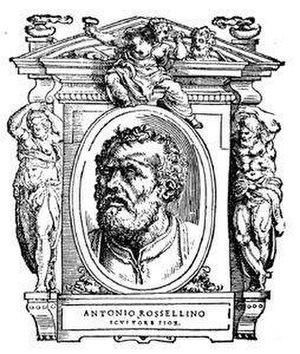
Antonio Gamberelli, surnommé Antonio Rossellino, en raison de la couleur de ses cheveux, est un sculpteur florentin. Son grand frère, de qui il reçoit son éducation artistique, est le sculpteur et architecte Bernardo Rossellino.